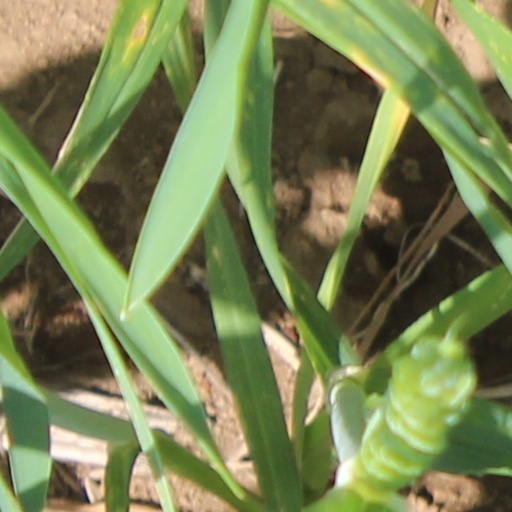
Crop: wheat